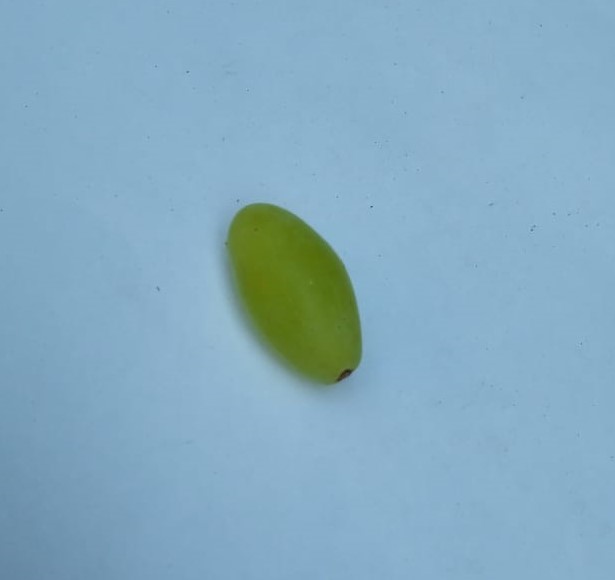
Fruit: grape
Condition: fresh